Bicester

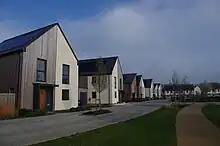
Elmsbrook Eco Town, Bicester

Apart from imported slate, a striking characteristic of all of the new buildings of the early 19th century is the continued use of local vernacular materials, albeit in buildings of non-vernacular design. The new buildings were constructed alongside older wholly vernacular survivals and sometimes superficially updated with fashionable applied facades, fenestration or upper floors and roofs.